Vehicle registration plates of Queensland

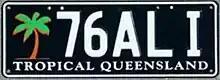
Tropical Queensland personalised plate

State Government-owned vehicles' plates have the format QGa·nnn from 1955 to 1980 in white on black base then in an interim arrangement in 1979 allocated QHA until the Bjelke-Petersen government made a clear decision, to issue newer plates from May 1980 using nnn-QGa.